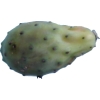
Label: cactus_fruit_green